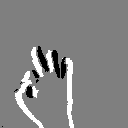
ASL letter: f